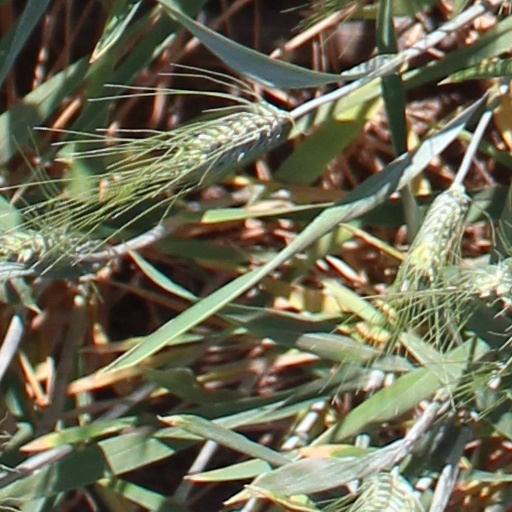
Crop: wheat